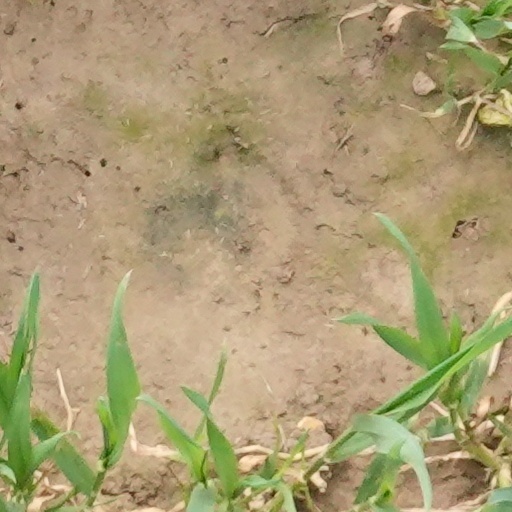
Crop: wheat